Trail difficulty rating system

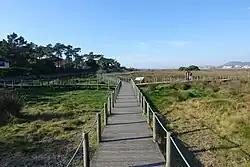
Flat or even walking paths are easy for walkers and would have disability access.

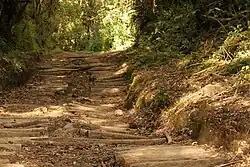
A hilly walking path usually has a moderate grade in the rating systems

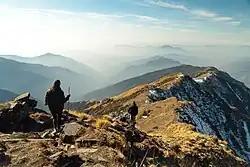
Mountain hiking usually has a difficult rating due to the physical challenges needed.

Australia's trail rating system evaluates a path's difficulty level based on various criteria, such as: experience needed, steps, slopes, path quality and signage. The system features five grades, which are usually displayed at national parks or state parks: